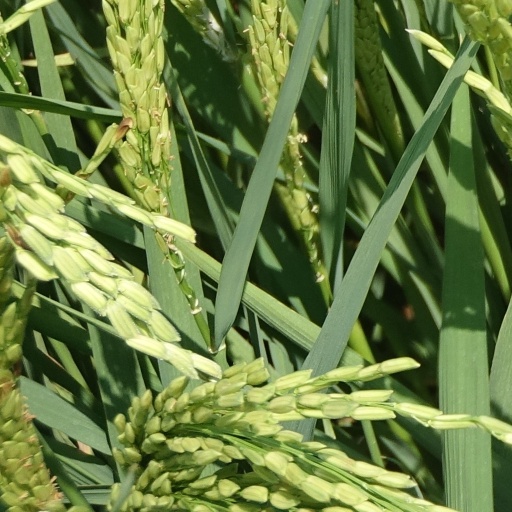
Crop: rice